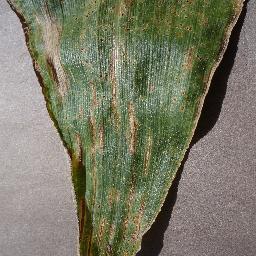
Label: Corn_(Maize)___Gray_Leaf_Spot_(Cercospora)